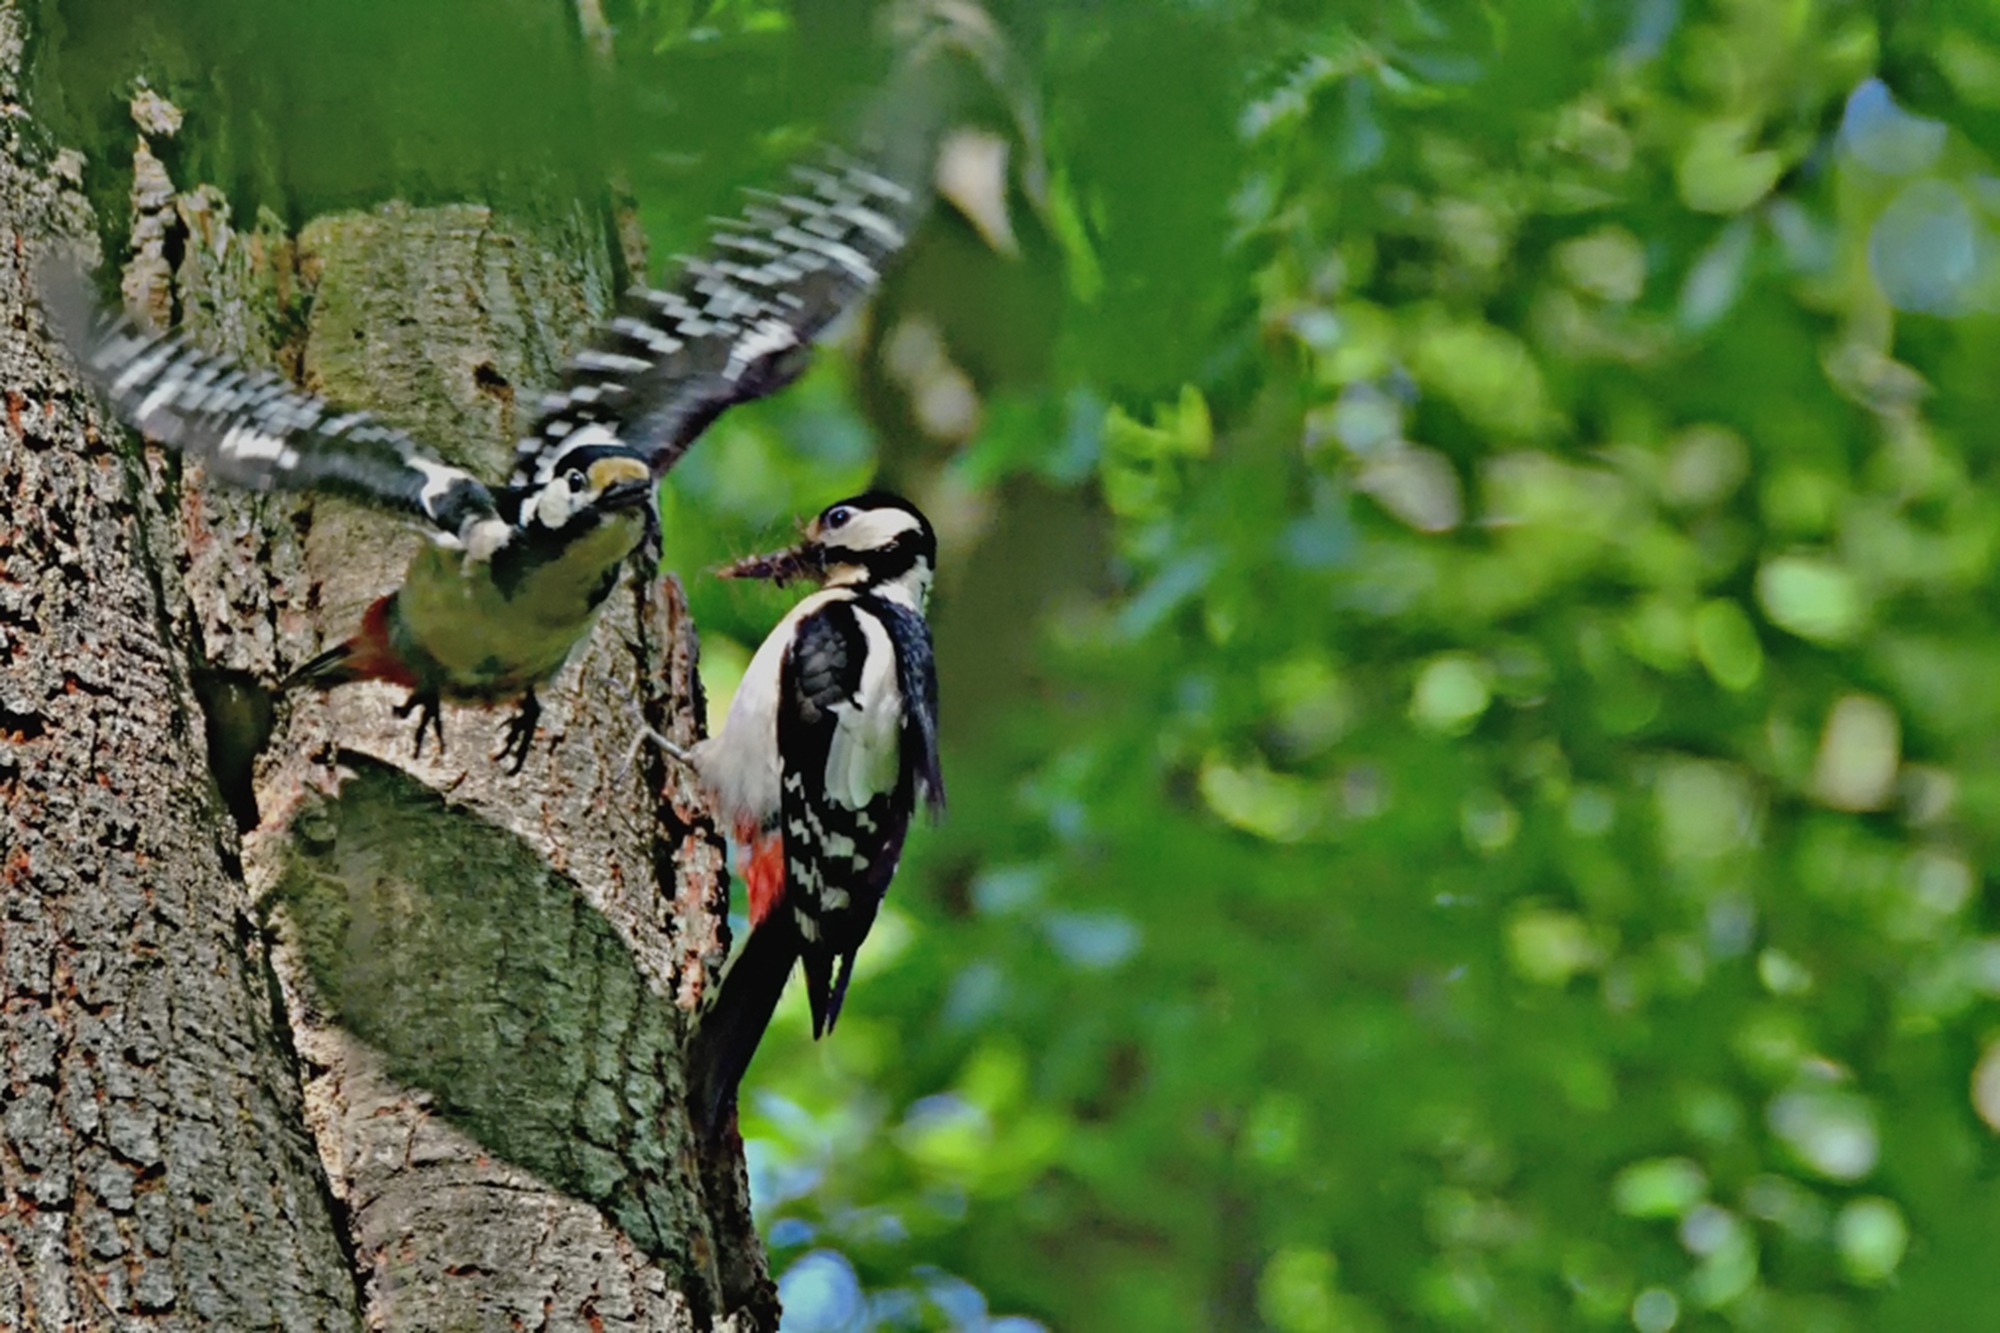
nature, forest, branch, bird, animal, fly, wildlife, green, beak, flight, feather, fauna, birds, vertebrate, woodpecker, great spotted woodpecker, animal portrait, bird couple, perching bird, piciformes